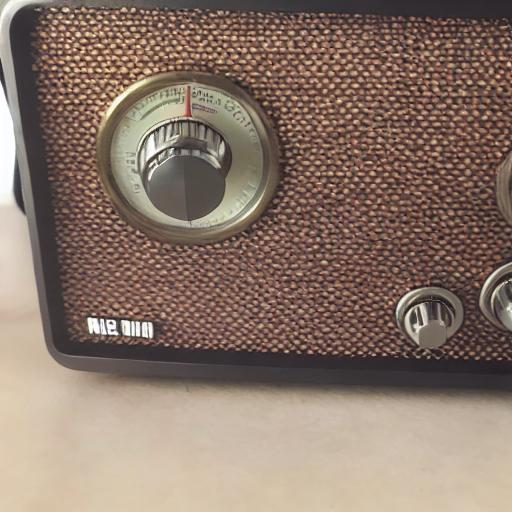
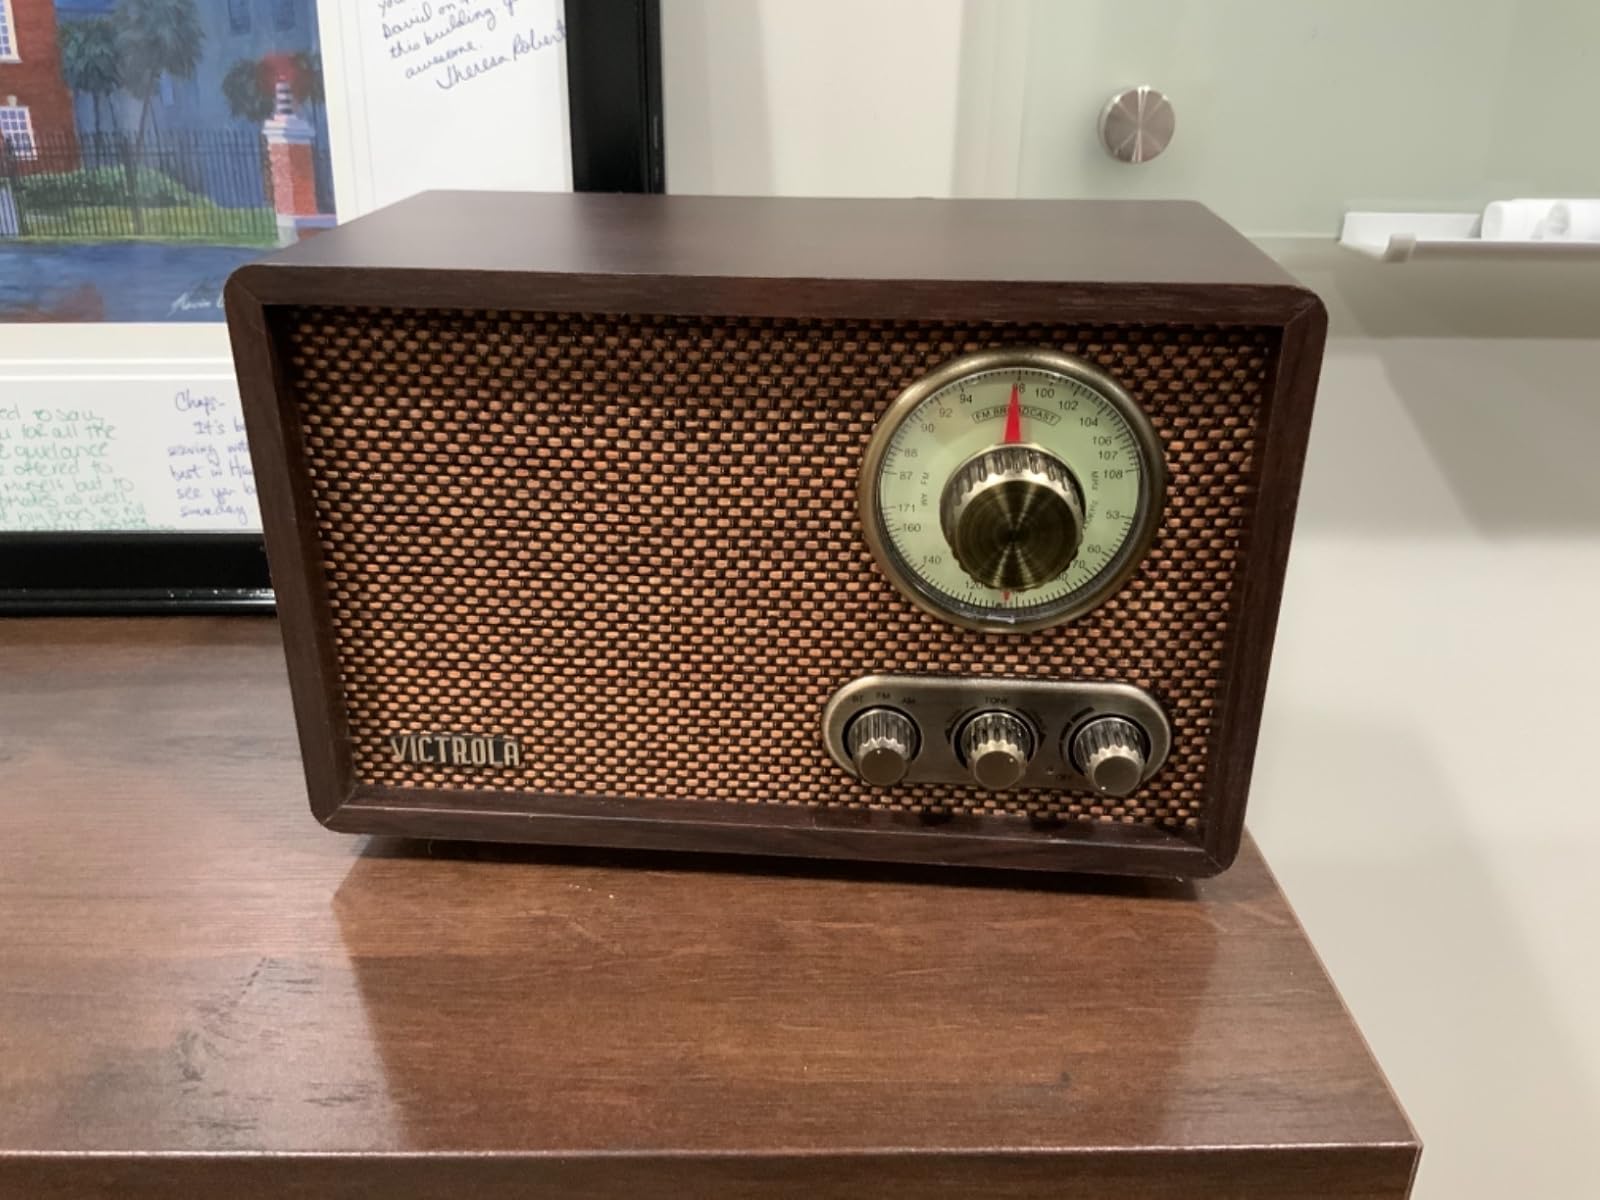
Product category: radio
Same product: no